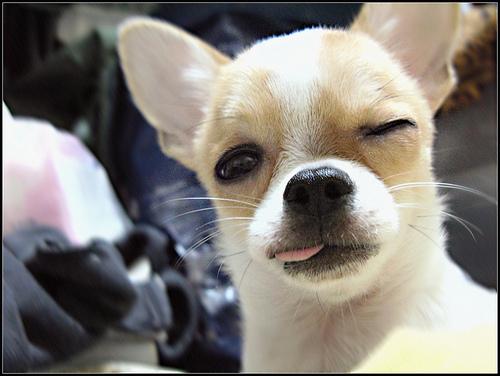
Breed: chihuahua